Ahmed Shehzad

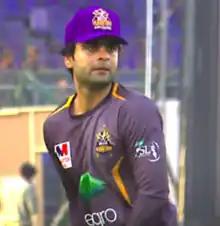
Shehzad in 2020

Ahmed Shehzad (born 23 November 1991) is a former Pakistani international cricketer.